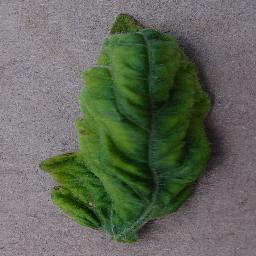
Label: Tomato___Tomato_Yellow_Leaf_Curl_Virus